Tiger

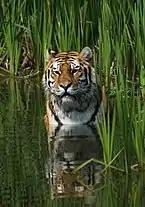
Tiger in water

The three colour variants of Bengal tigers – nearly stripeless snow-white, white and golden – are now virtually non-existent in the wild due to the reduction of wild tiger populations but continue in captive populations. The white tiger has a white background colour with sepia-brown stripes. The golden tiger is pale golden with reddish-brown stripes. The snow-white tiger is a morph with extremely faint stripes and a pale sepia-brown ringed tail. White and golden morphs are the result of an autosomal recessive trait with a white locus and a wideband locus, respectively. The snow-white variation is caused by polygenes with both white and wideband loci. The breeding of white tigers is controversial, as they have no use for conservation. Only 0.001% of wild tigers have the genes for this colour morph and the overrepresentation of white tigers in captivity is the result of inbreeding. Hence, their continued breeding will risk both inbreeding depression and loss of genetic variability in captive tigers.